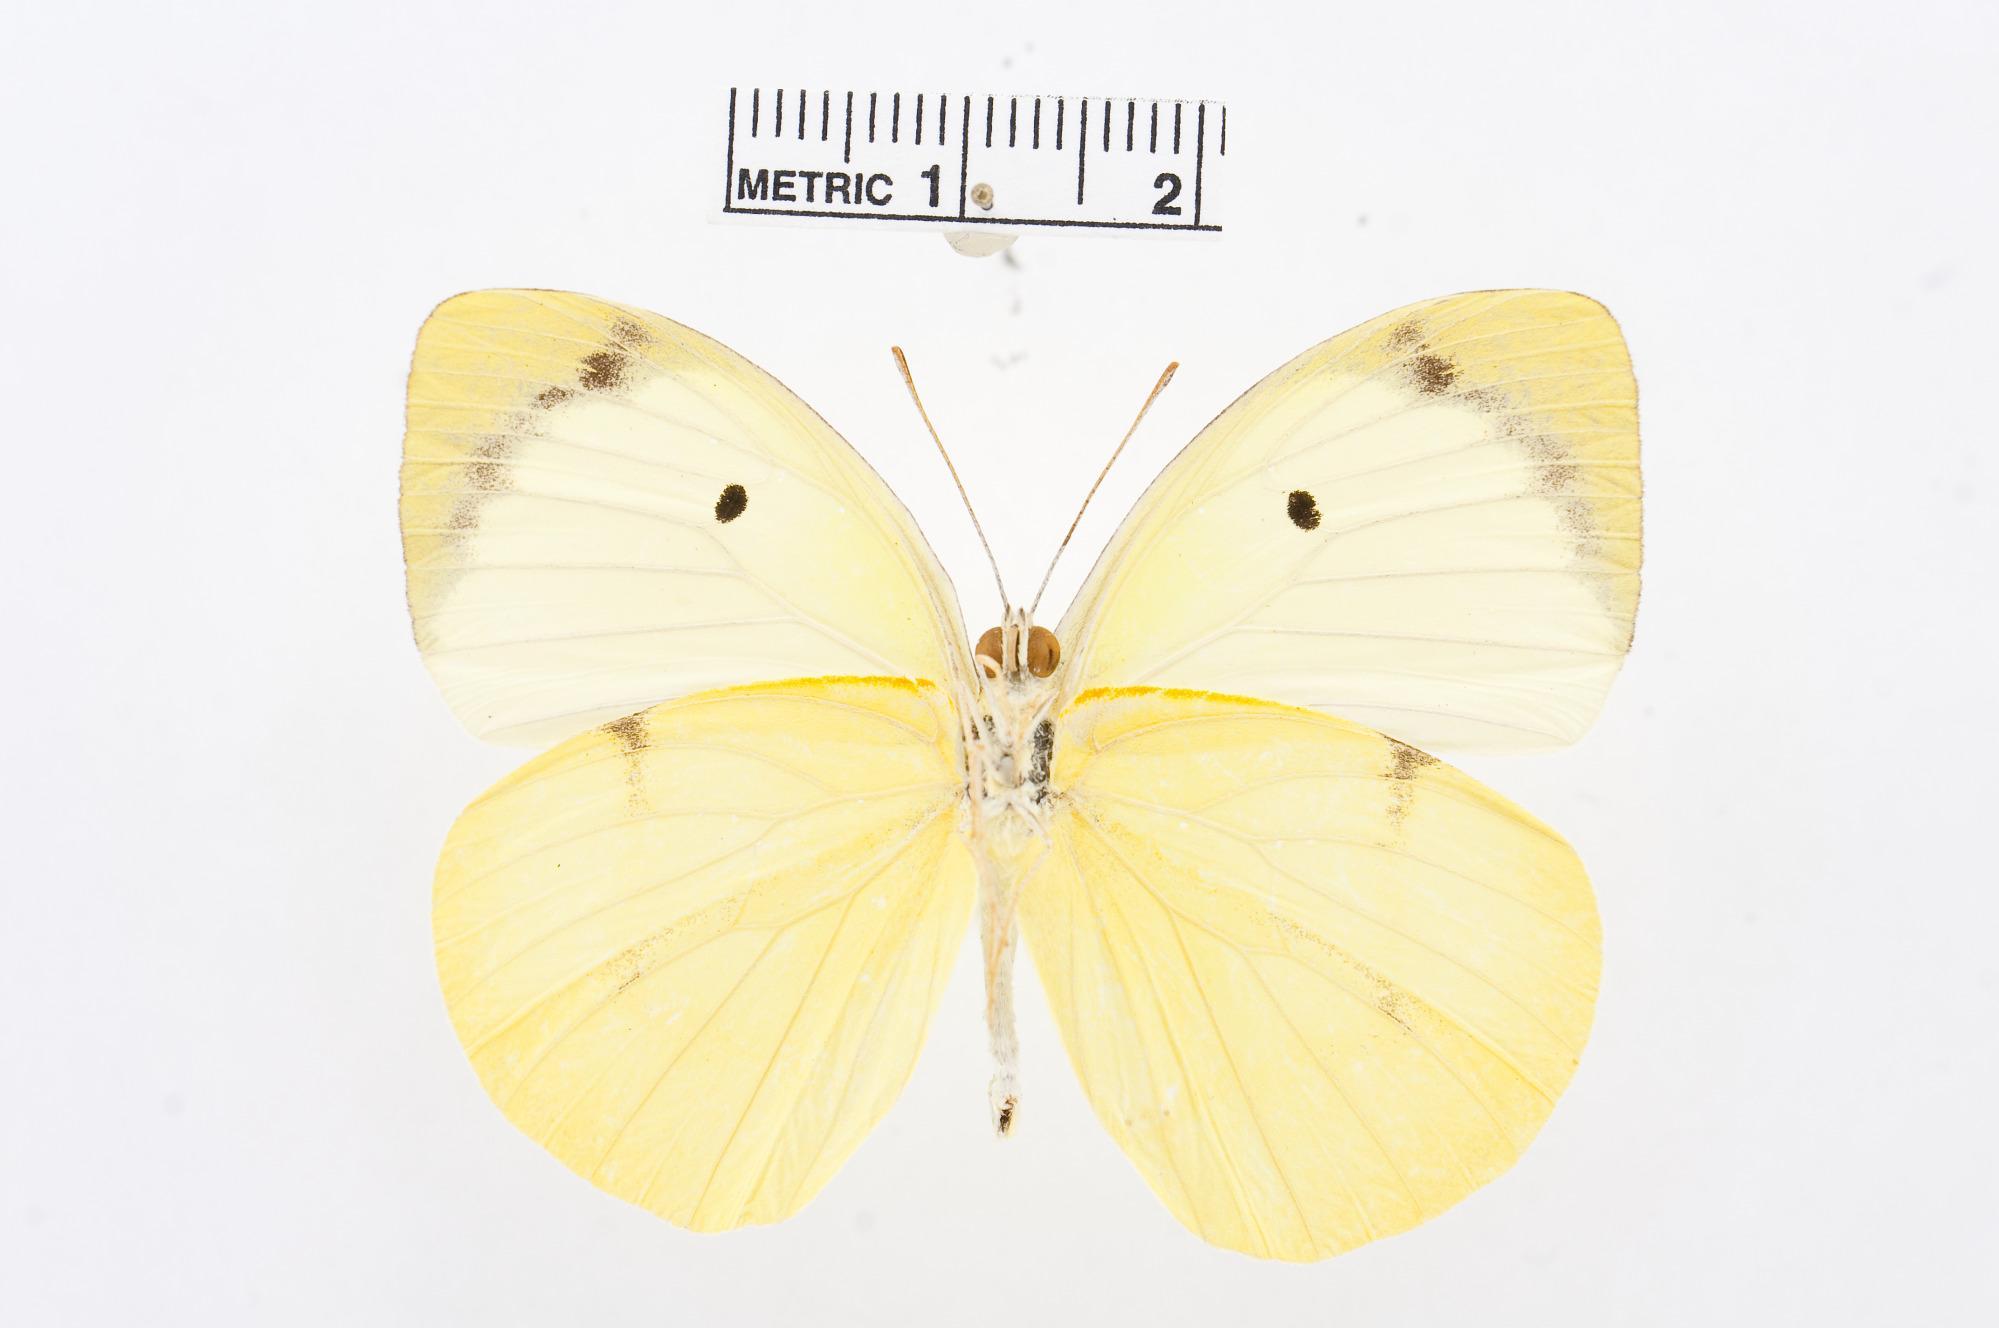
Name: Colotis mananhari
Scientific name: Colotis mananhari
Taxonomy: Animalia, Arthropoda, Hexapoda, Insecta, Lepidoptera, Pieridae, Pierinae